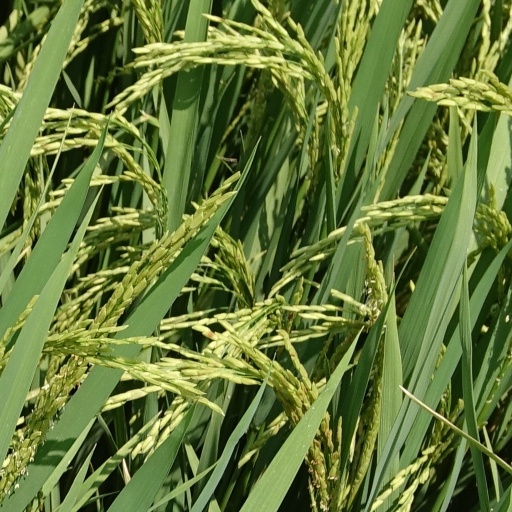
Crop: rice